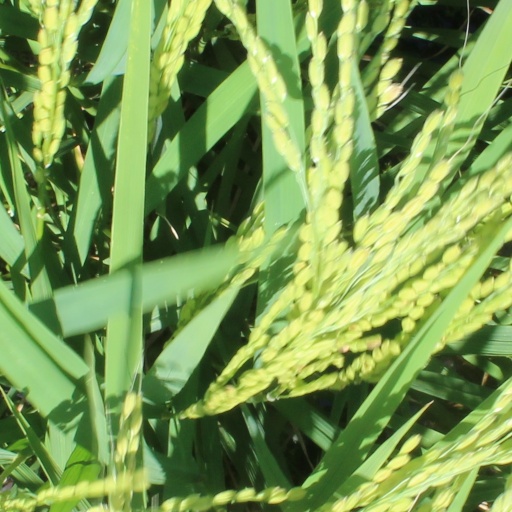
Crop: rice